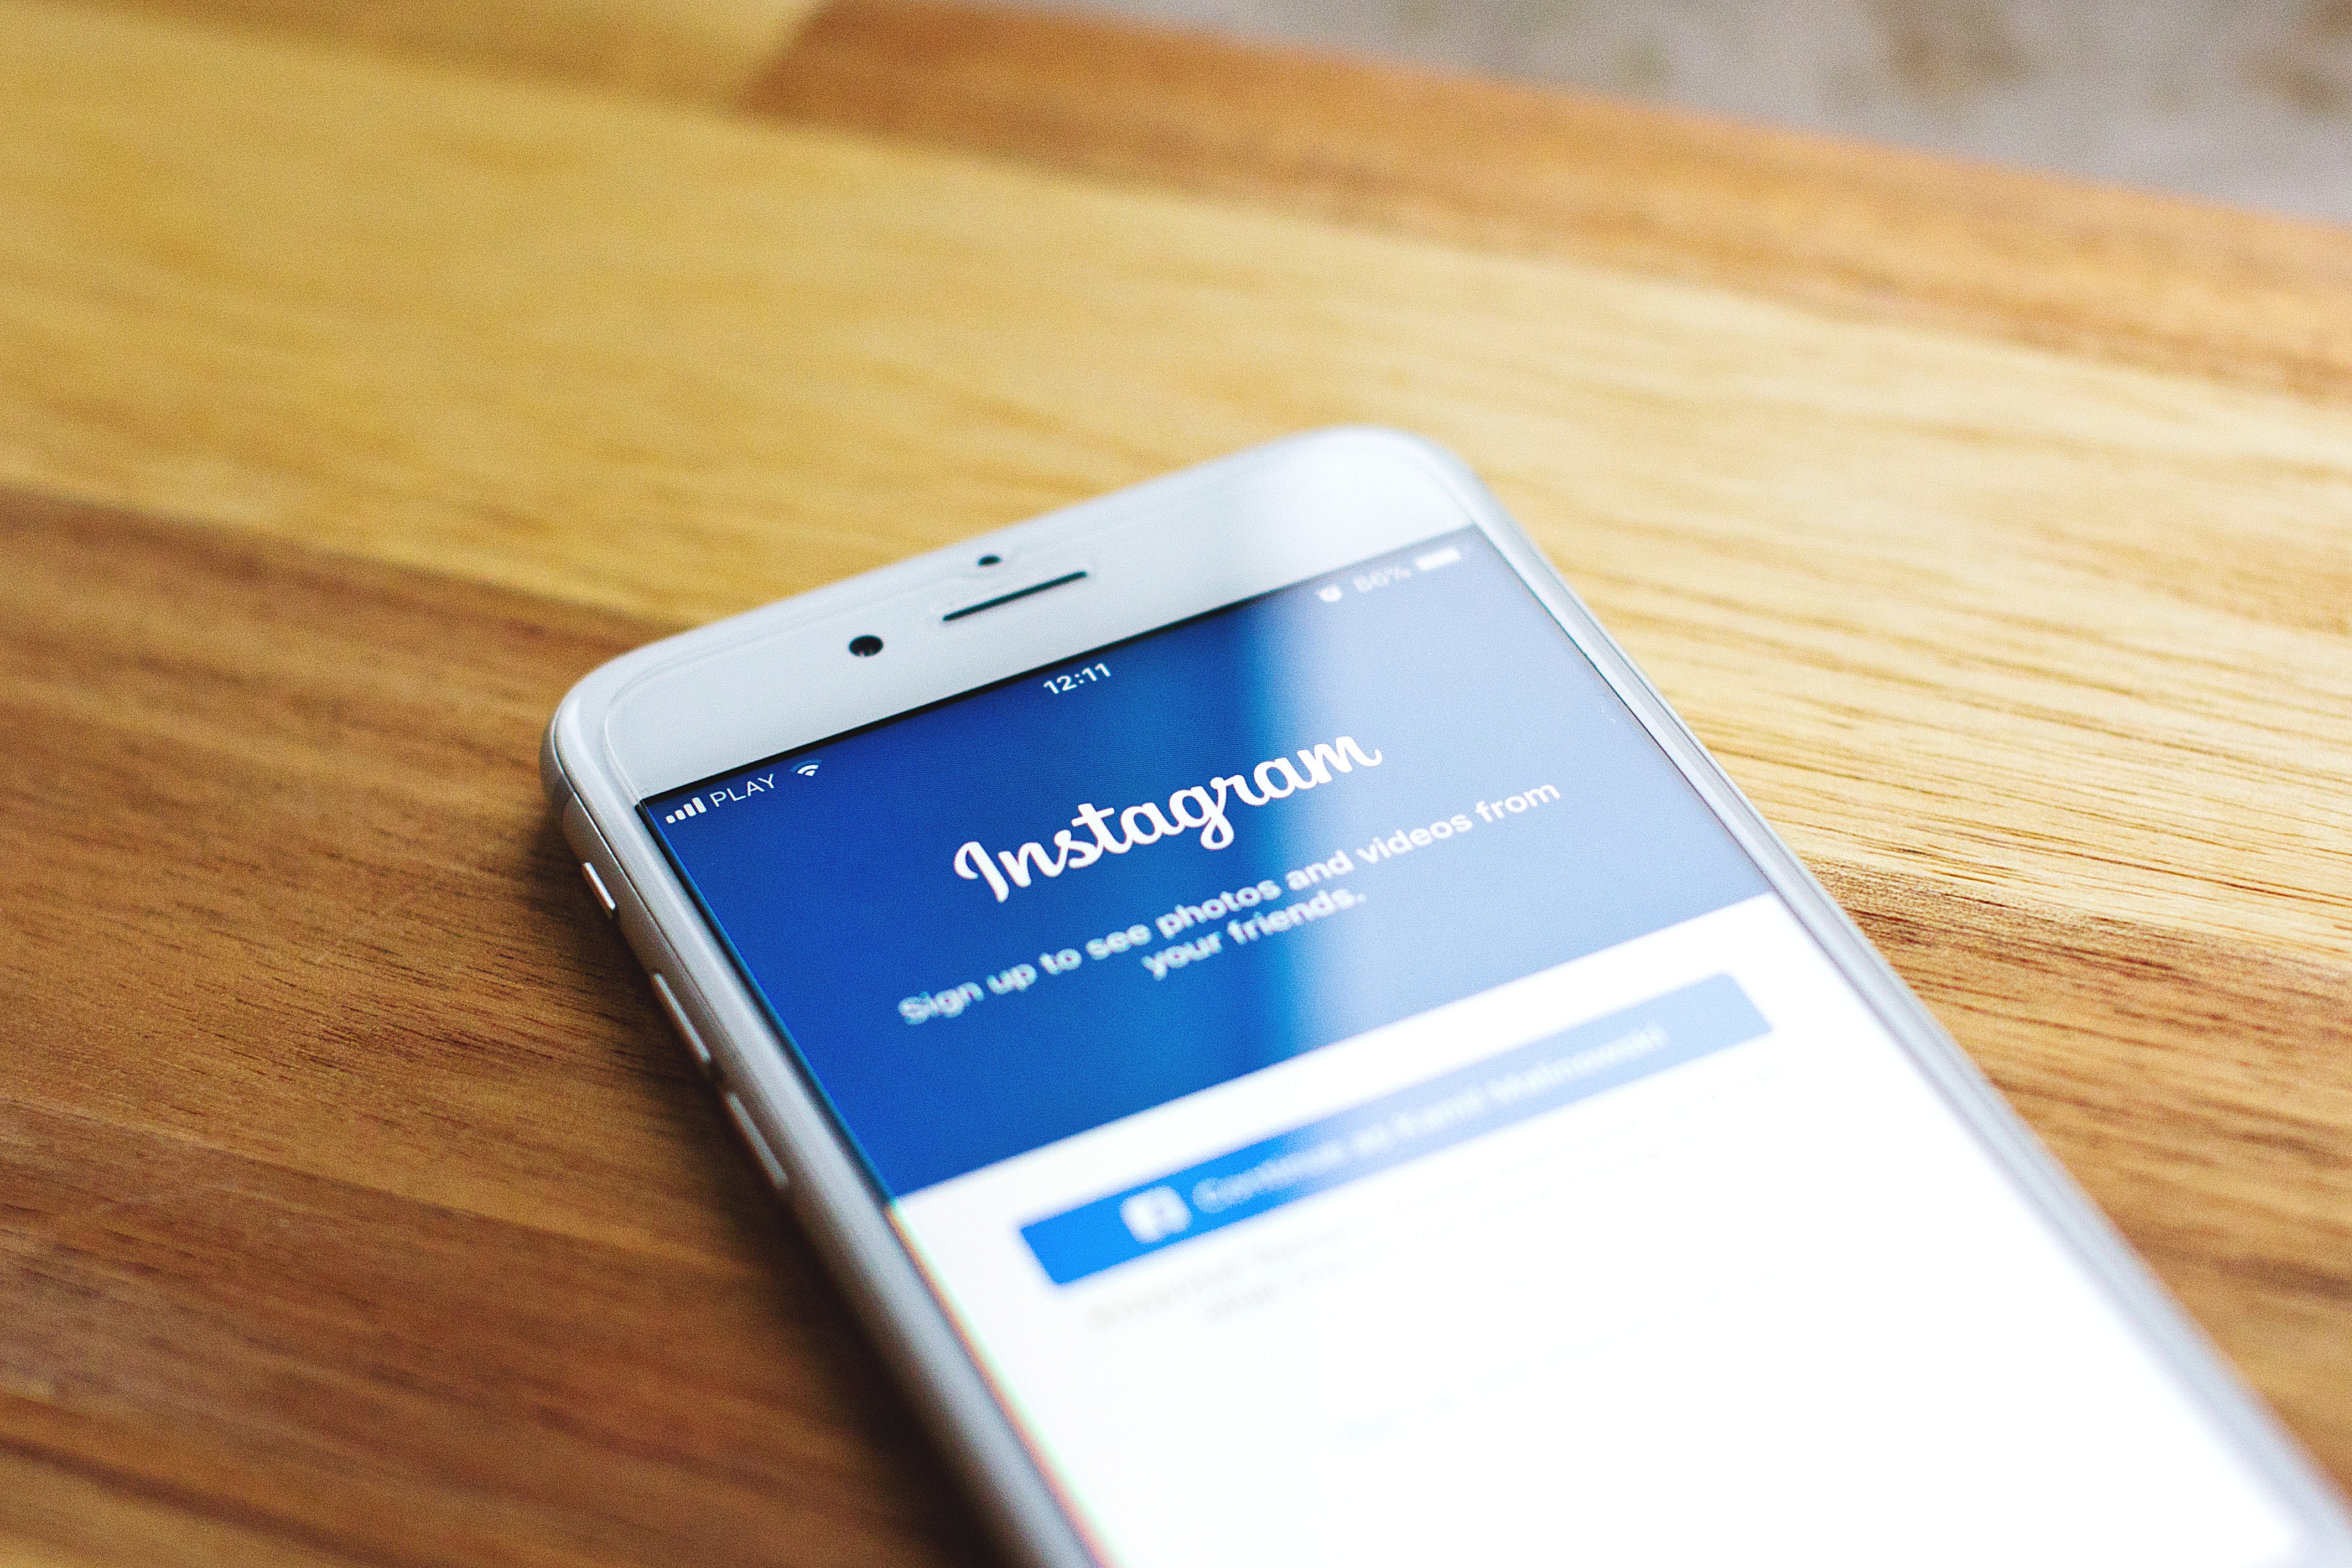
mobile phone, gadget, smartphone, communication device, portable communications device, iphone, electronic device, technology, product, text, Material property